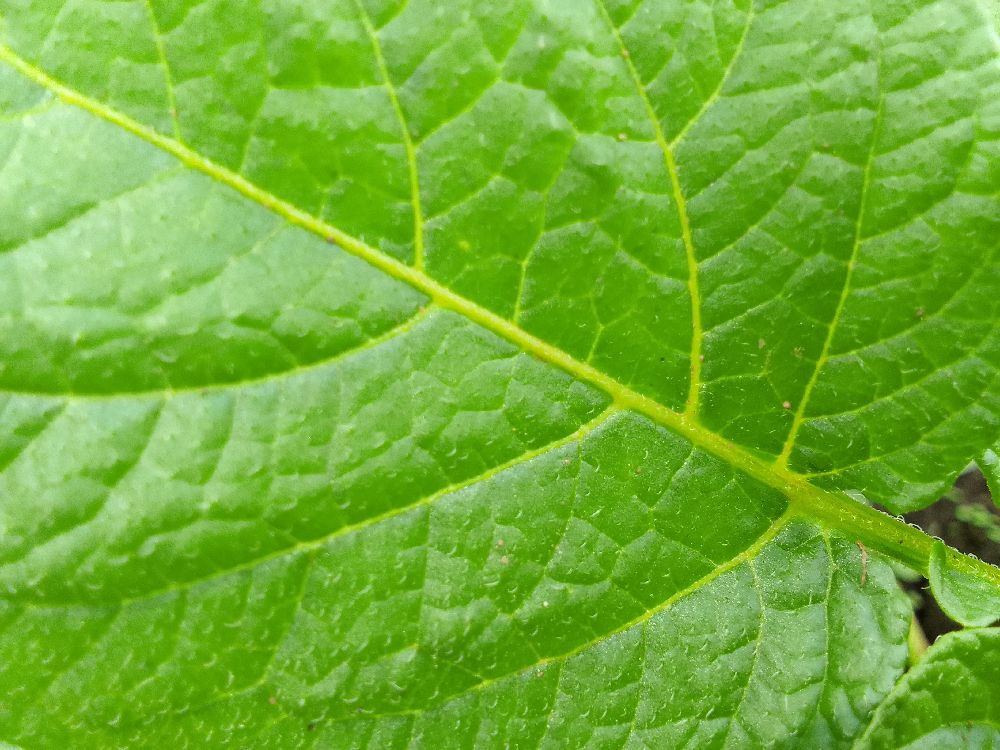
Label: Healthy